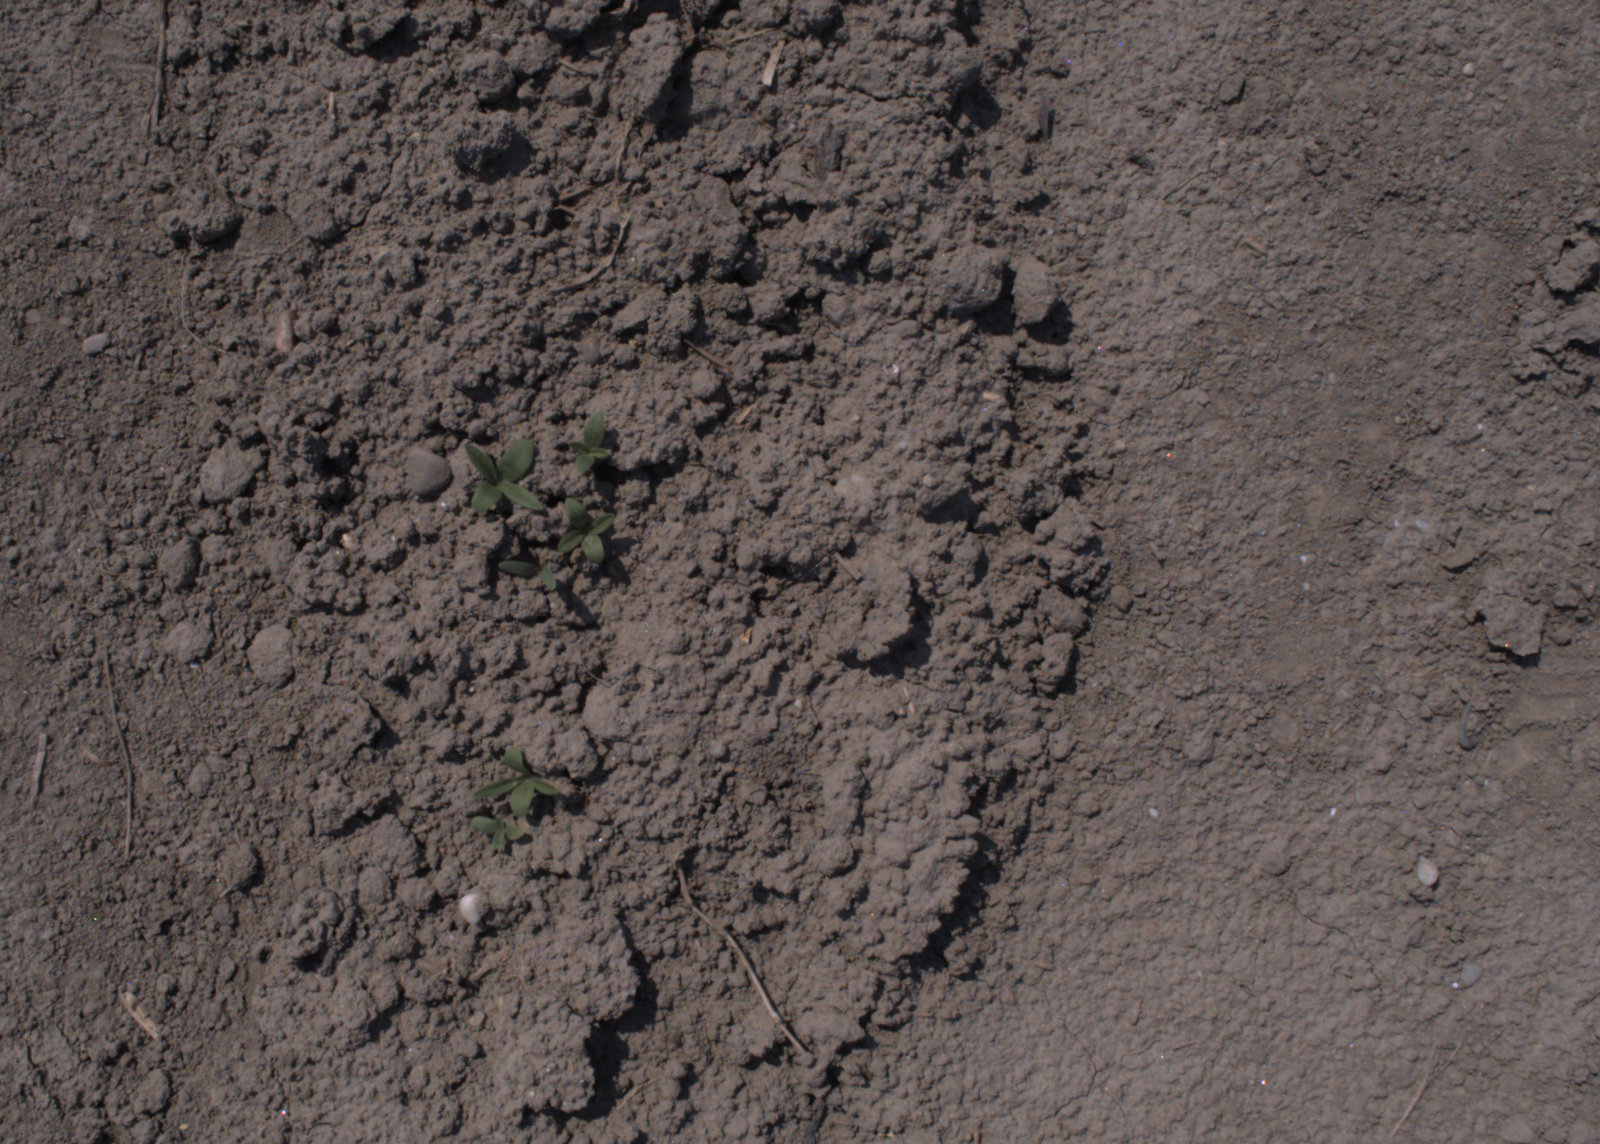
Capture date: 10.08.2020 12:33:10
Weather: sunny
Wind: light
Seeding date: 21.07.2020
Plant canopy height (mm): 930